List of most-subscribed YouTube channels

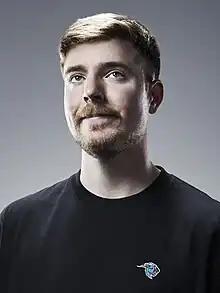
American YouTube personality MrBeast is the most-subscribed channel on YouTube, with 418 million subscribers

A subscriber to a channel on the American video-sharing platform YouTube is a user who has chosen to receive the channel's content by clicking on that channel's "Subscribe" button, and each user's subscription feed consists of videos published by channels to which the user is subscribed. The ability for users to subscribe was introduced in October 2005. YouTube began publishing a list of its most-subscribed channels in April 2006. An early archive of the list dates to May 17, 2006.